Fashion boot

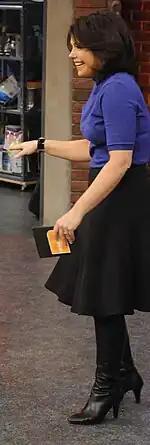
American television personality, Rachael Ray, in knee-length, black leather fashion boots, January 2009

The early 1990s saw an explosion in dance club culture and its associated fashions, many of which looked back to the 1960s and 1970s for inspiration, as well as drawing on fetish-themed elements. Knee-length go-go boots, platform-soled boots, and even thigh-length PVC boots were worn by clubbers, but although some designers flirted with these styles of footwear (e.g. Gianni Versace) mainstream take-up was limited. Nonetheless, by 1993 boots were popular enough for "Vogue" to declare that it was "The Year of the Boot", with a wide range of styles from ankle-length to over-the-knee, designed to be worn at any time and with any hem length. Knee-length boots became commonplace again, initially as lace-up styles which were subsequently replaced by zip-fastened boots in the second half of the decade. In 1995, Versace's Fall/Winter collection featured slim-fitting, spike heeled boots, rising to just below the knee, which were a precursor of the commonest style of dress boot for the next 10 years. Just as boots in the 1960s were seen as an antidote to the femininity of the 'New Look', this early nineties resurgence was linked to the development of lighter, more feminine clothing styles that were contrasted and complemented by wearing boots.